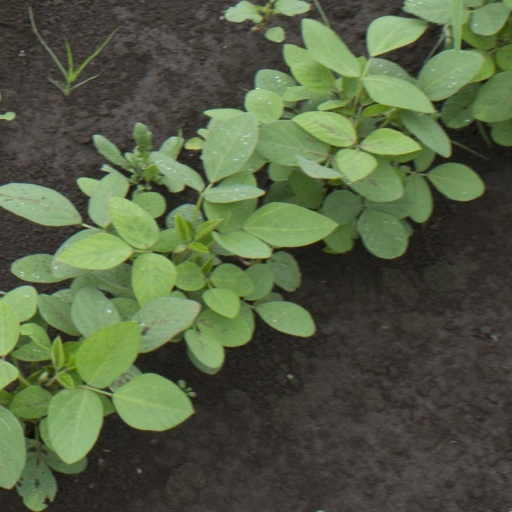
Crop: soybean